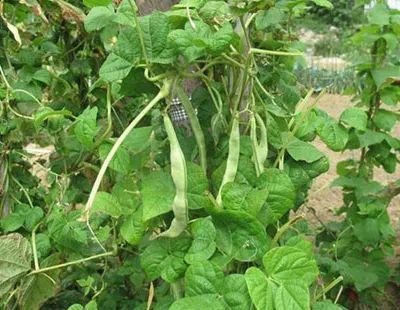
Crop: unknown
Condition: bean